Peace efforts during World War I

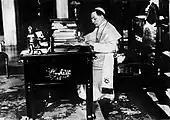
Pope Benedict XV, one of the protagonists in the peace negotiations during World War I

Peace efforts during World War I were made mainly by Pope Benedict XV, US President Woodrow Wilson and, from 1916, the two main members of the Triple Alliance (Germany and Austria-Hungary) to bring the conflict to an end. European socialists, taking advantage of their relations on opposing sides through the Political International, also tried to open up the prospect of peace.